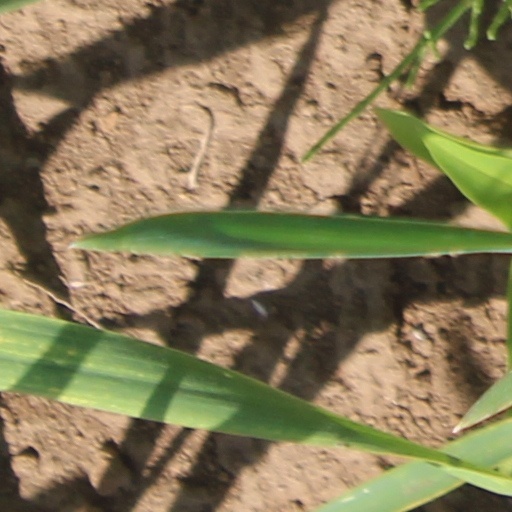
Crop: wheat